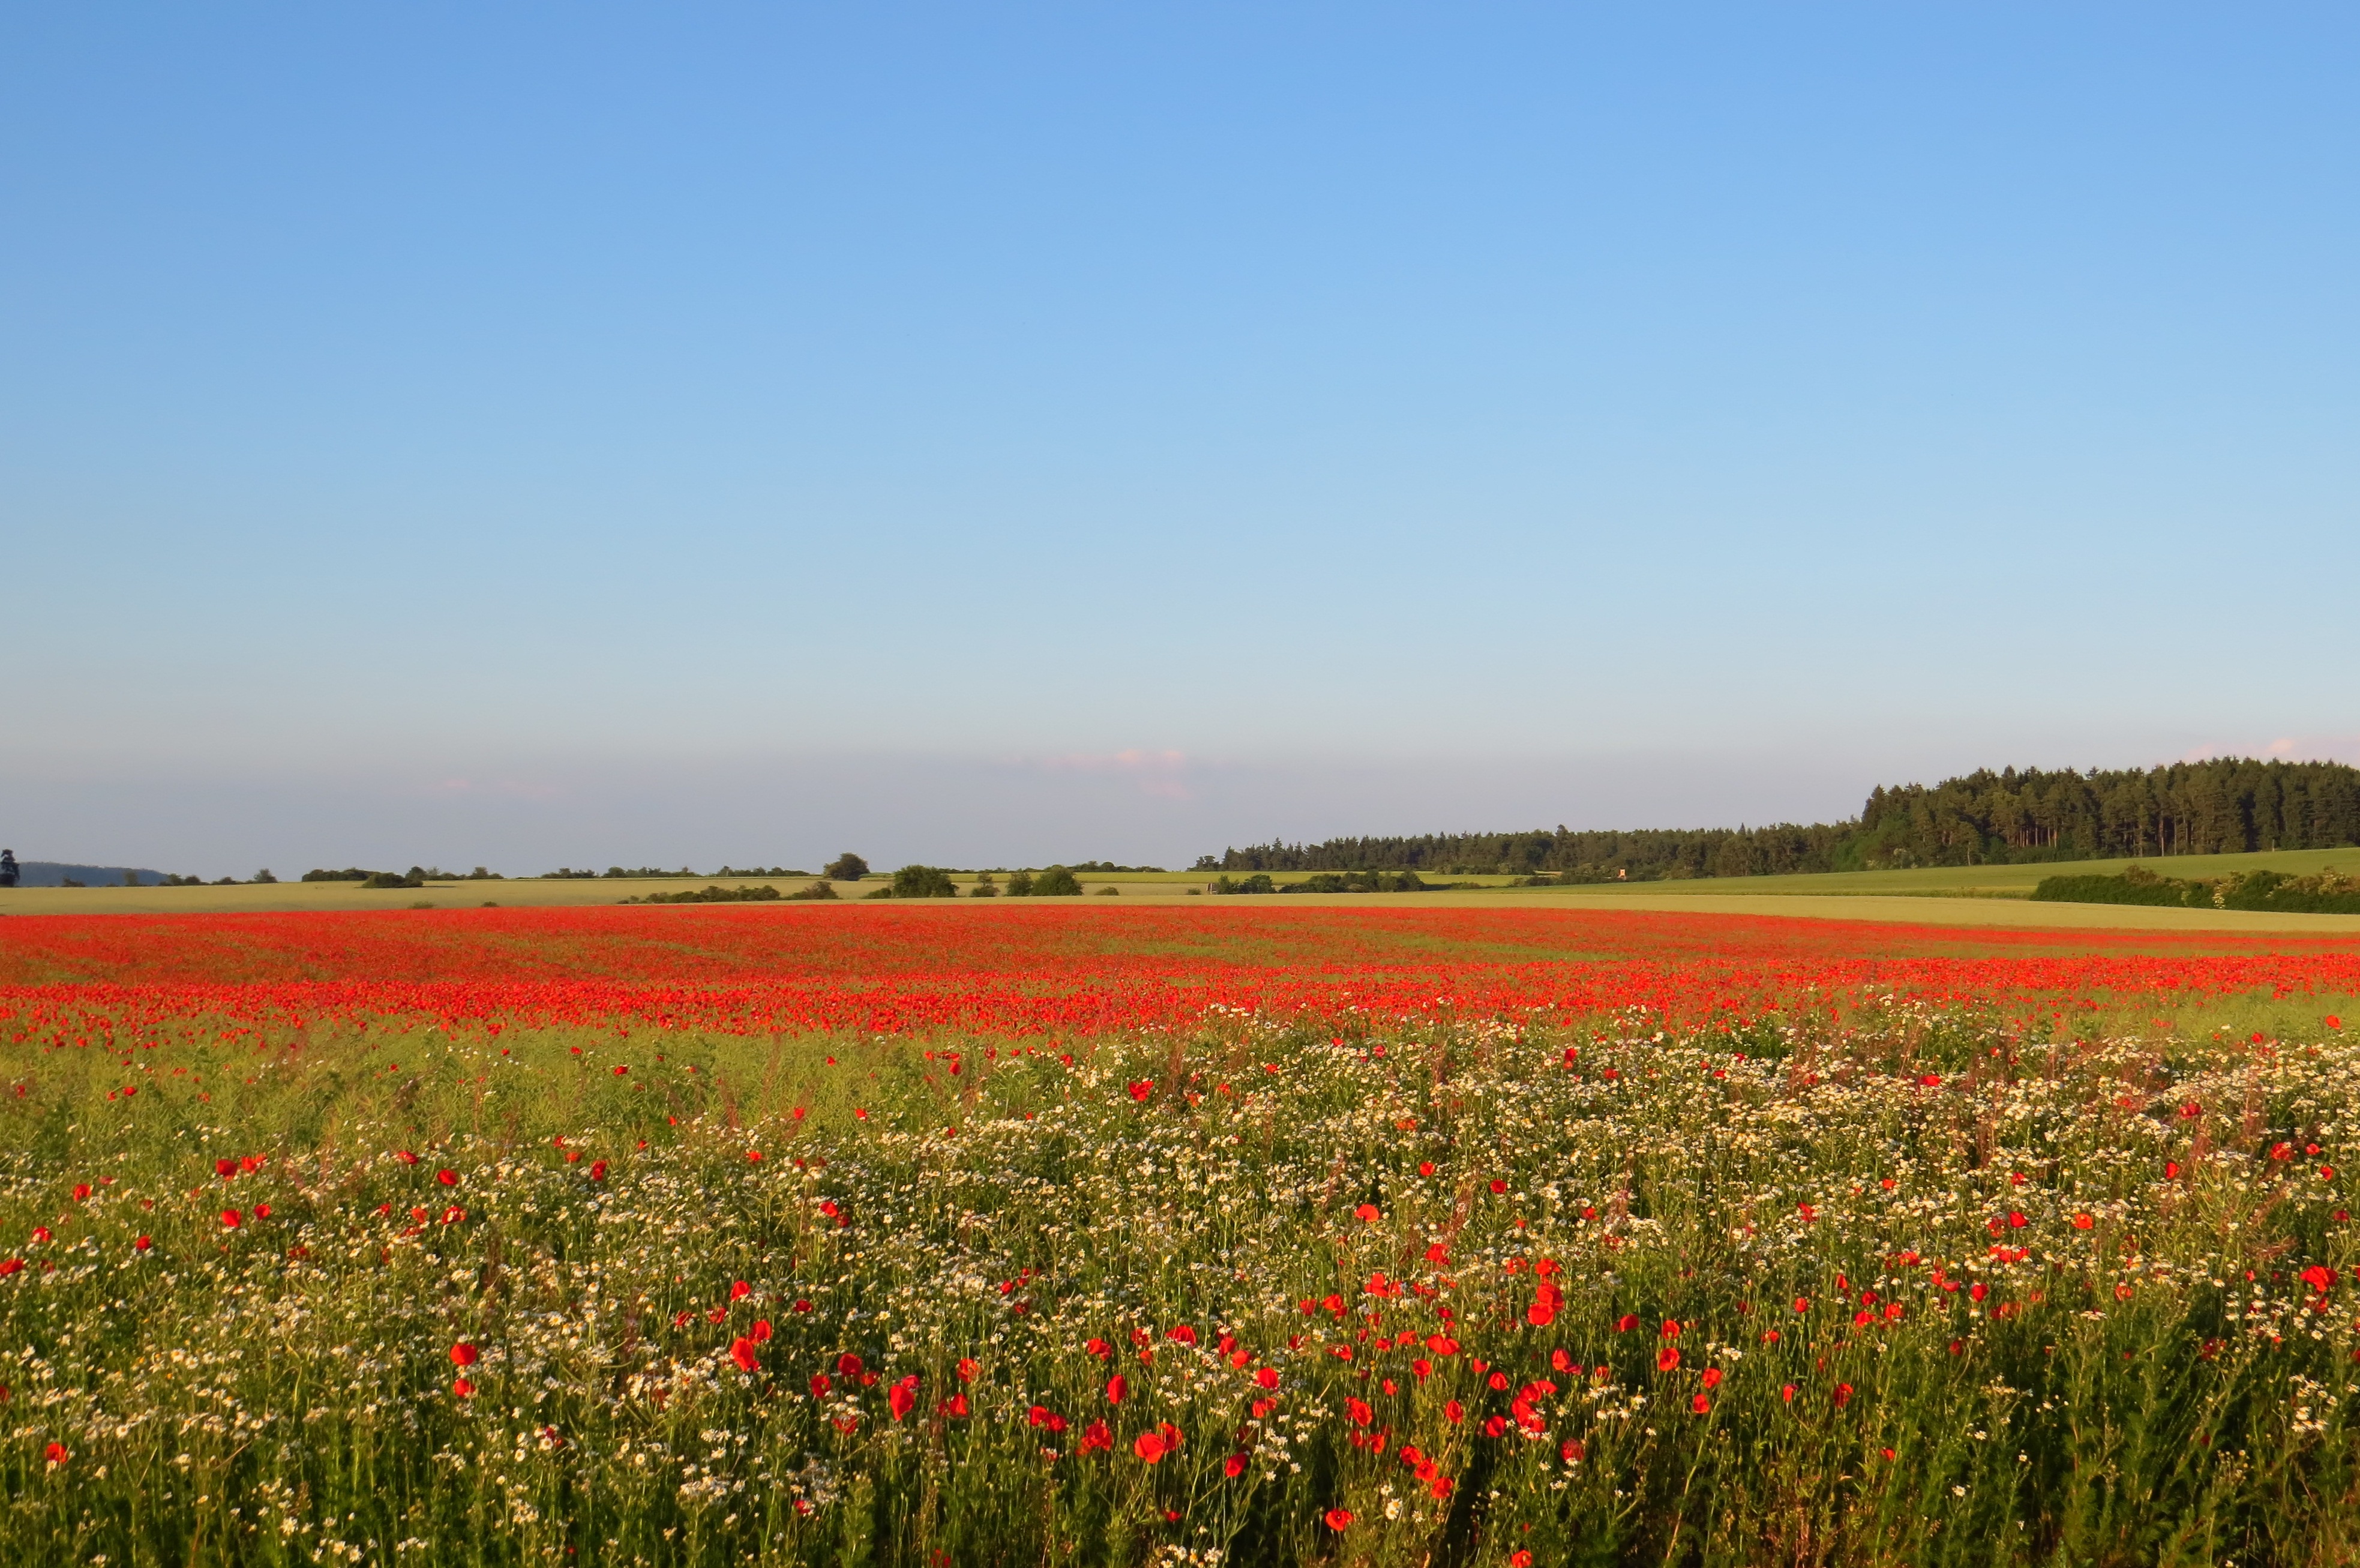
landscape, nature, grass, horizon, plant, sky, white, field, farm, meadow, prairie, hill, flower, red, crop, pasture, agriculture, plain, rapeseed, wildflower, flowers, grassland, plateau, poppy, poppies, habitat, ecosystem, steppe, rural area, flowering plant, natural environment, grass family, land plant